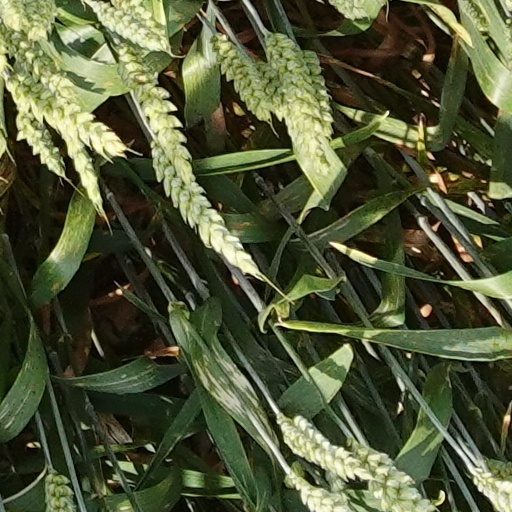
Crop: wheat